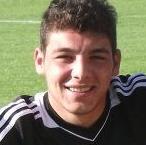
Age: 20